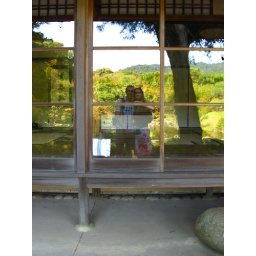
Us in the tea house windows